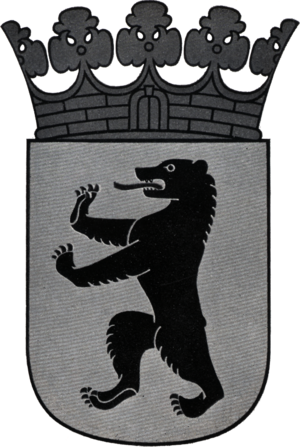
Les armoiries du Land et de la ville de Berlin représentent l'ours berlinois. L'ours n'était pas le symbole de la ville depuis le début. Pendant plusieurs siècles, l'ours a partagé le sceau et les armoiries avec les aigles de Brandebourg et de Prusse. La raison pour laquelle les Berlinois ont choisi l'ours comme animal héraldique ne peut pas être clairement clarifiée en raison du manque de documents. La conception des sceaux et des armoiries a été influencée en partie par des événements politiques et historiques. Le blason dans sa forme actuelle est valable depuis 1954. Les quartiers de la ville ont leurs propres armoiries en plus des armoiries de l'État qu'ils peuvent utiliser pour représenter les districts.